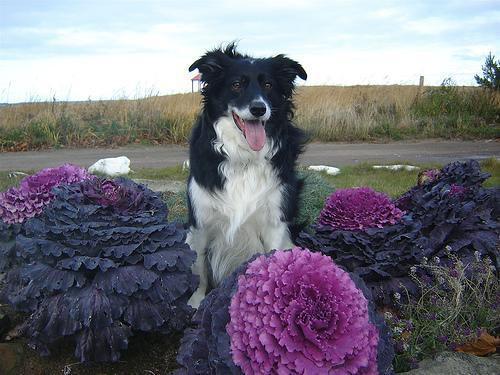
Border_collie